Manushyalaya Chandrika

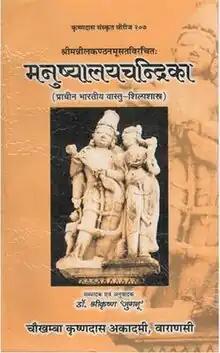
The cover page of Manushyalaya Chandrika published by Chowkhamba Krishnadas Academy, Varanasi.

" Manushyalaya Chandrika " is a sixteenth century CE treatise in Sanskrit dealing with domestic architecture. The work is authored by Thirumangalath Neelakanthan Musath and is a summarization of the basic principles of domestic architecture then widely followed in that region of India now known as Kerala State. The popularity of the text as a basic reference of traditional Kerala architecture has continued even to modern times. From the references to the deities in temples at Triprangode, Trikkandiyur, Alathiyur, etc. in the opening invocation of the treatise it can be safely surmised that the author of the work should have been a native of some place close to these temples. Nothing much is known about the life of the author other than that he has also authored a work on elephantology titled "Mathangaleela".